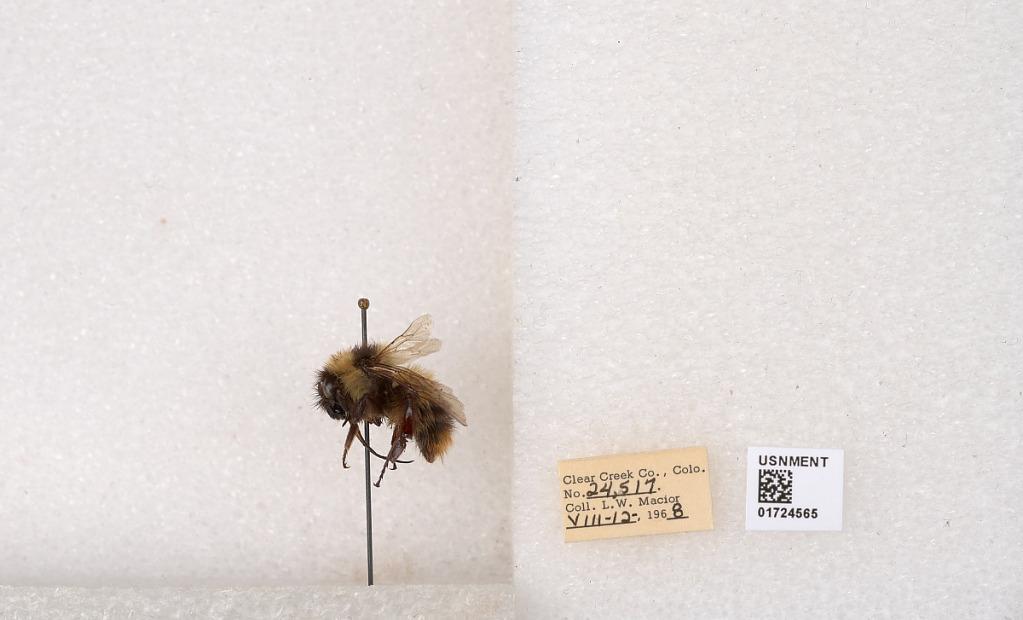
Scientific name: Bombus kirbyellus
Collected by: L. Macior
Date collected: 1968-8-12
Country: United States
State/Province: Colorado
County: Clear Creek
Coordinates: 39.6891, -105.644